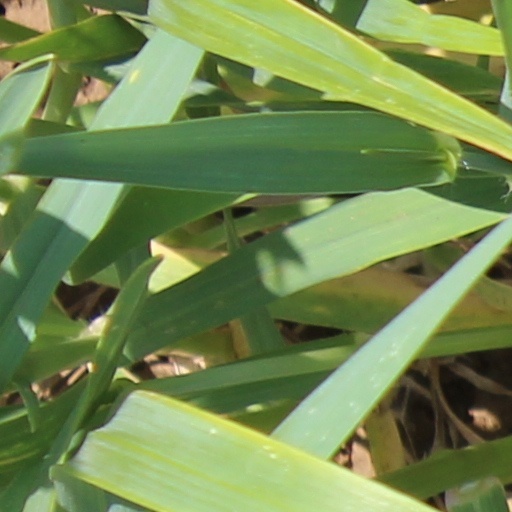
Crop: wheat